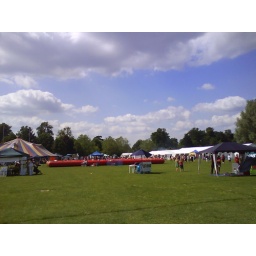
Large field site, quad bikes area in red